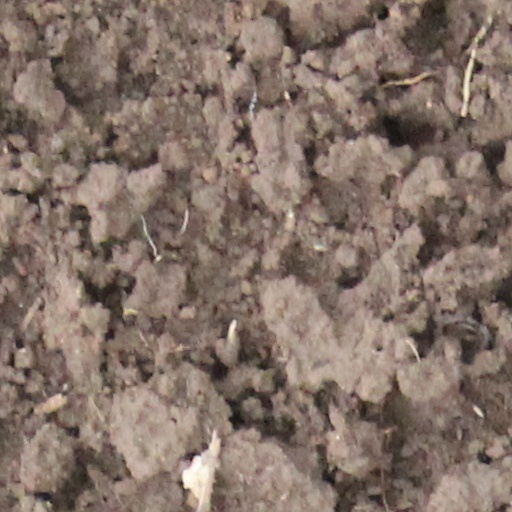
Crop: wheat